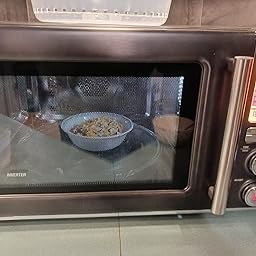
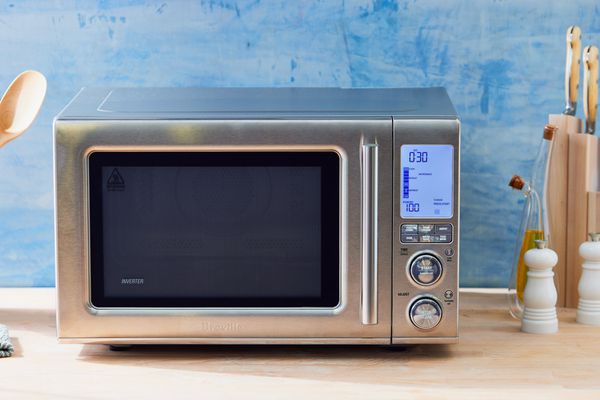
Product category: misc
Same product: yes